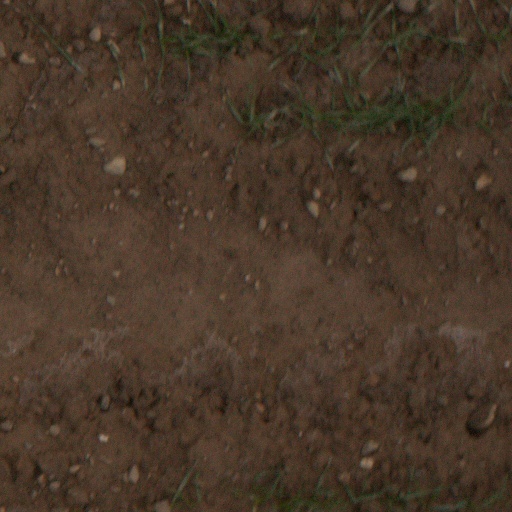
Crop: wheat